CGR NG 0-6-0T

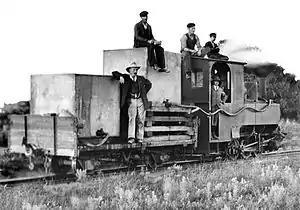
No. NG21 with a makeshift water tender

The Cape Government Railways NG 0-6-0T of 1903 was a South African steam locomotive from the pre-Union era in the Cape of Good Hope.